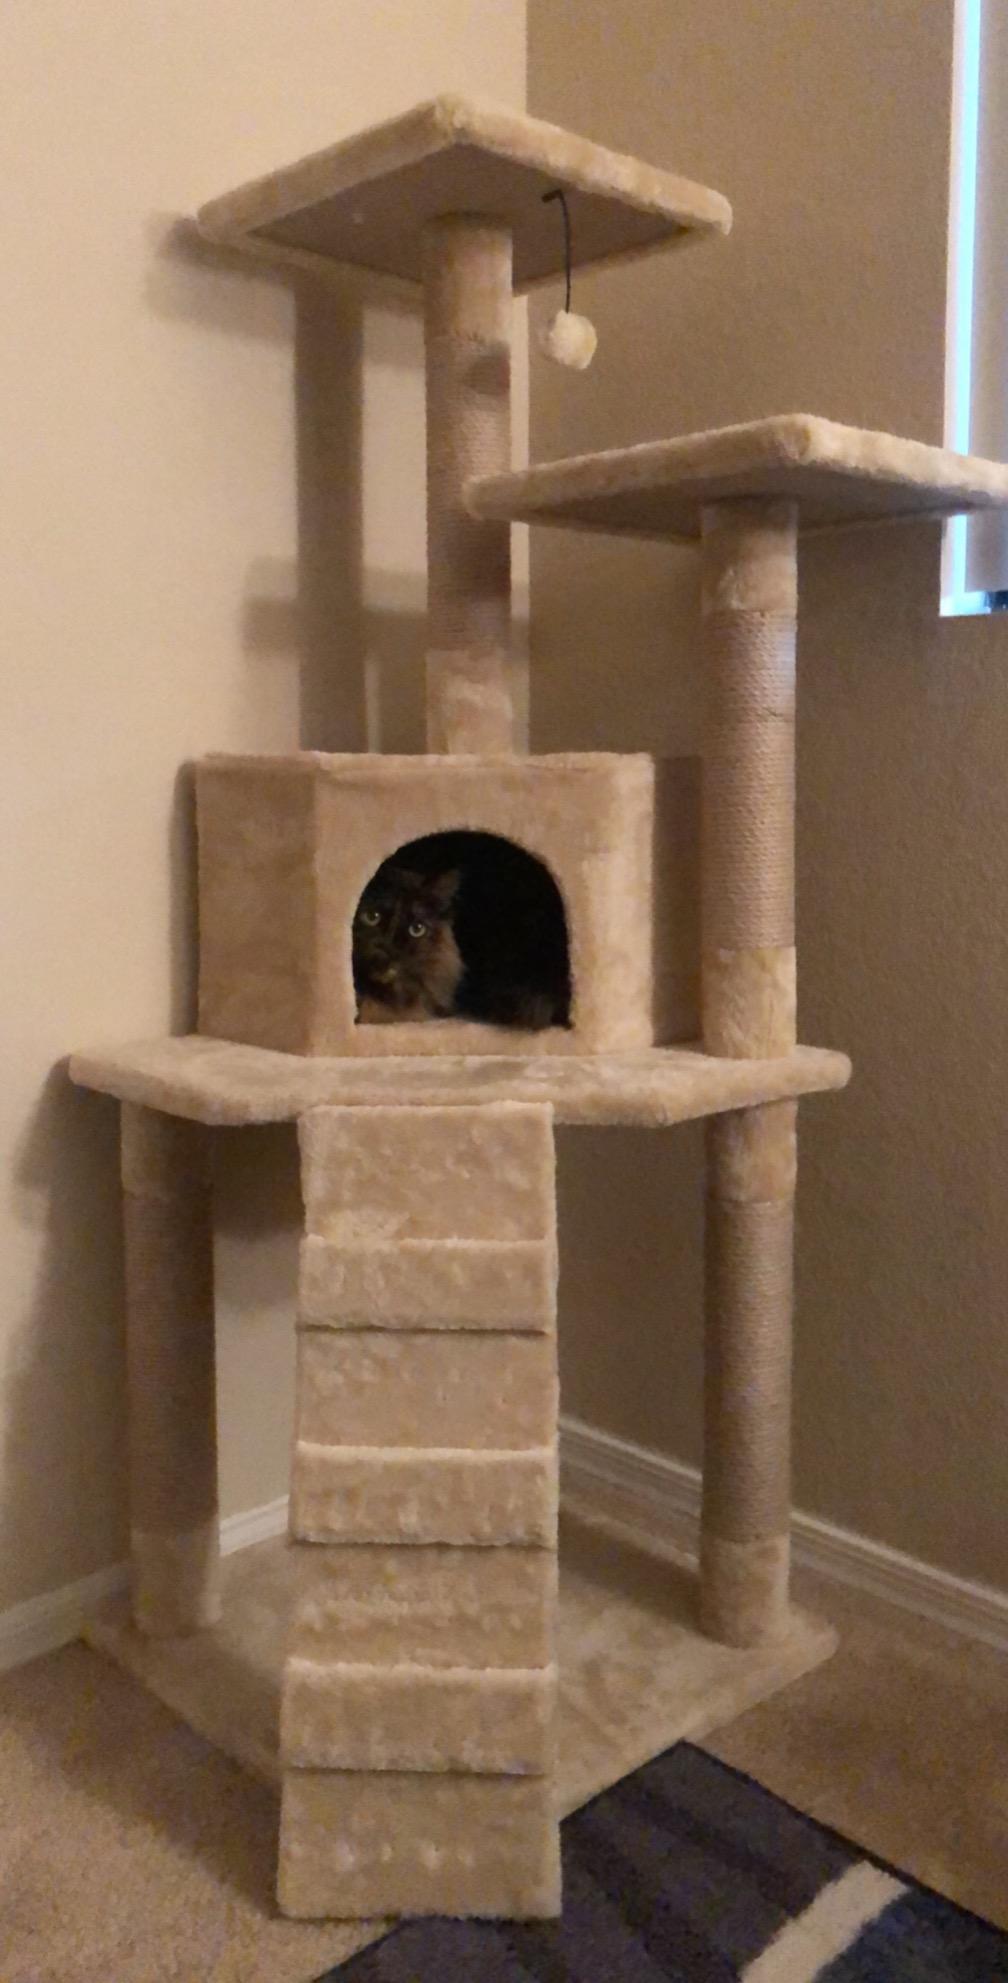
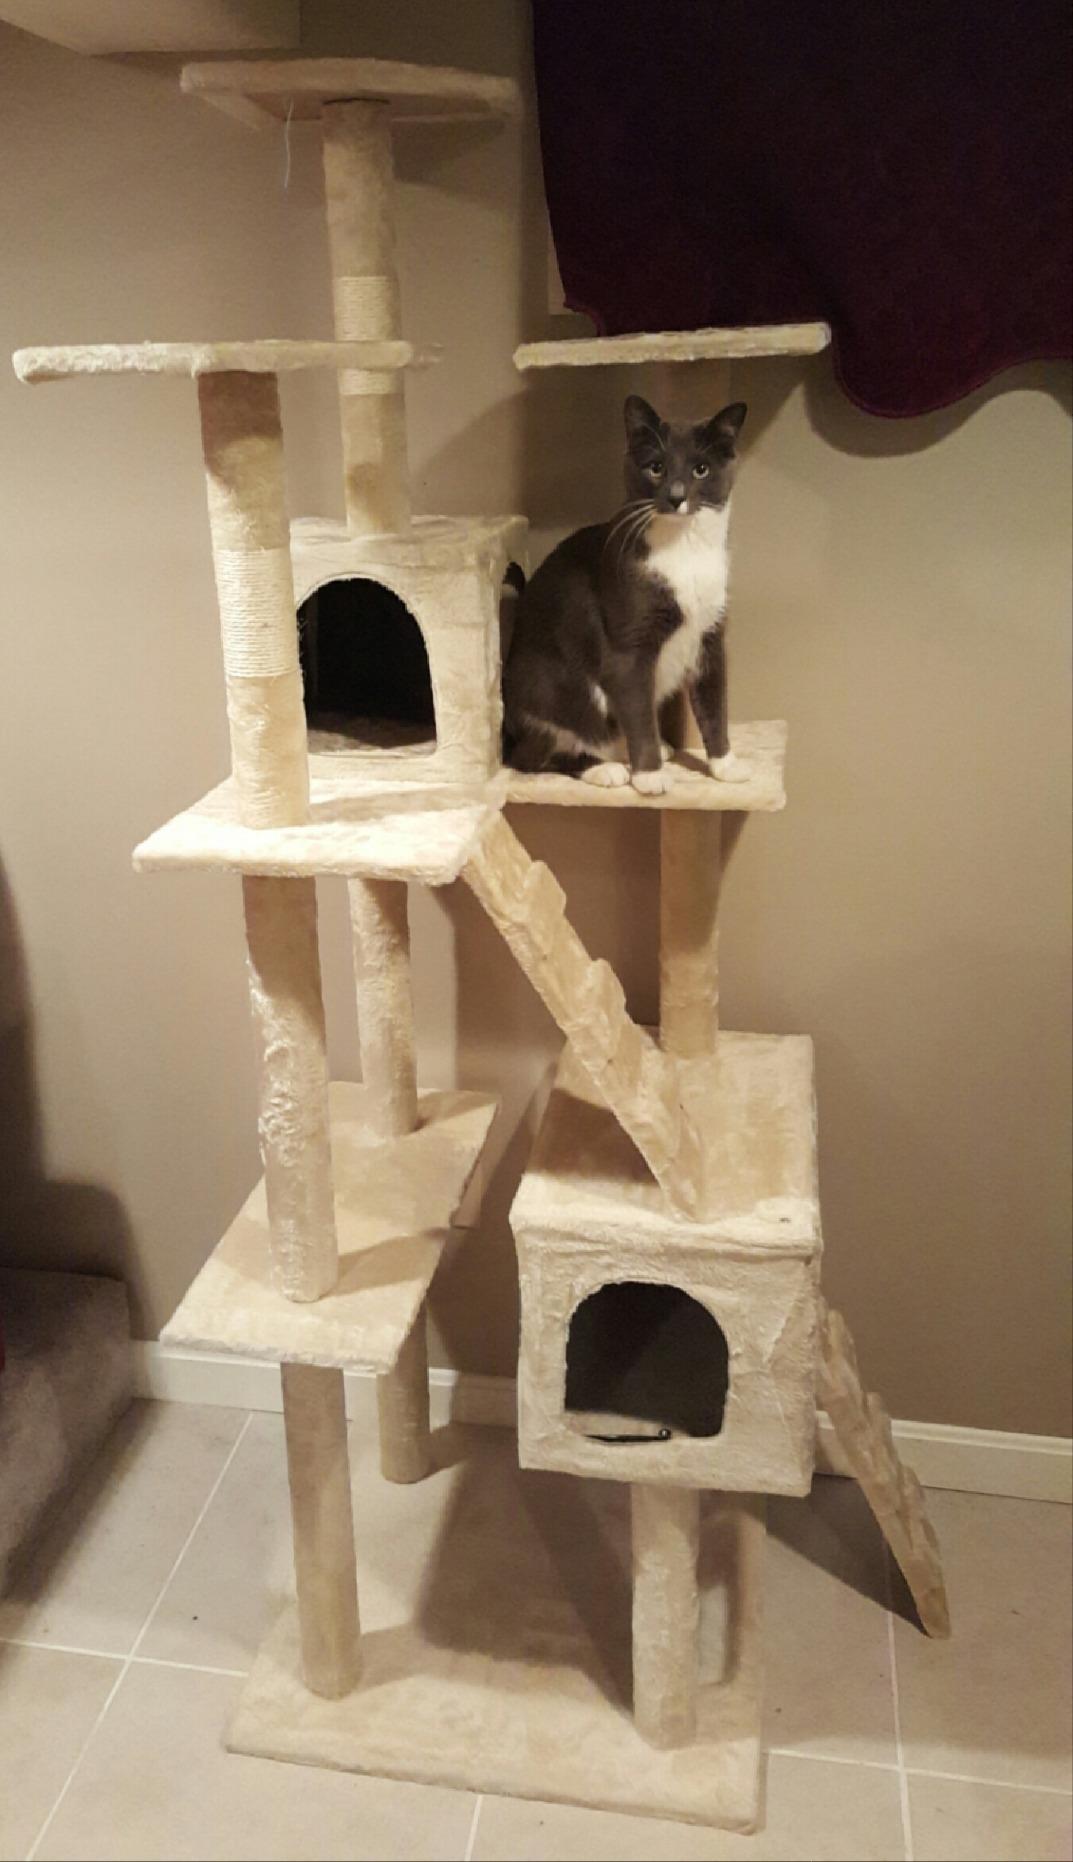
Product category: items_cat tree
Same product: no